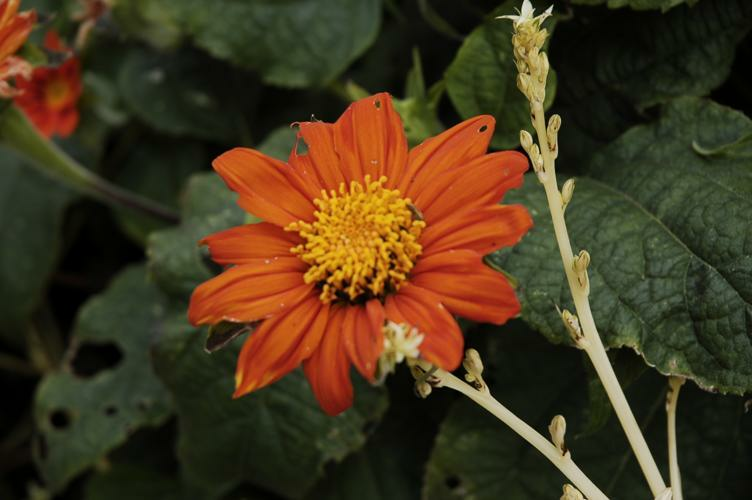
Flower: orange dahlia